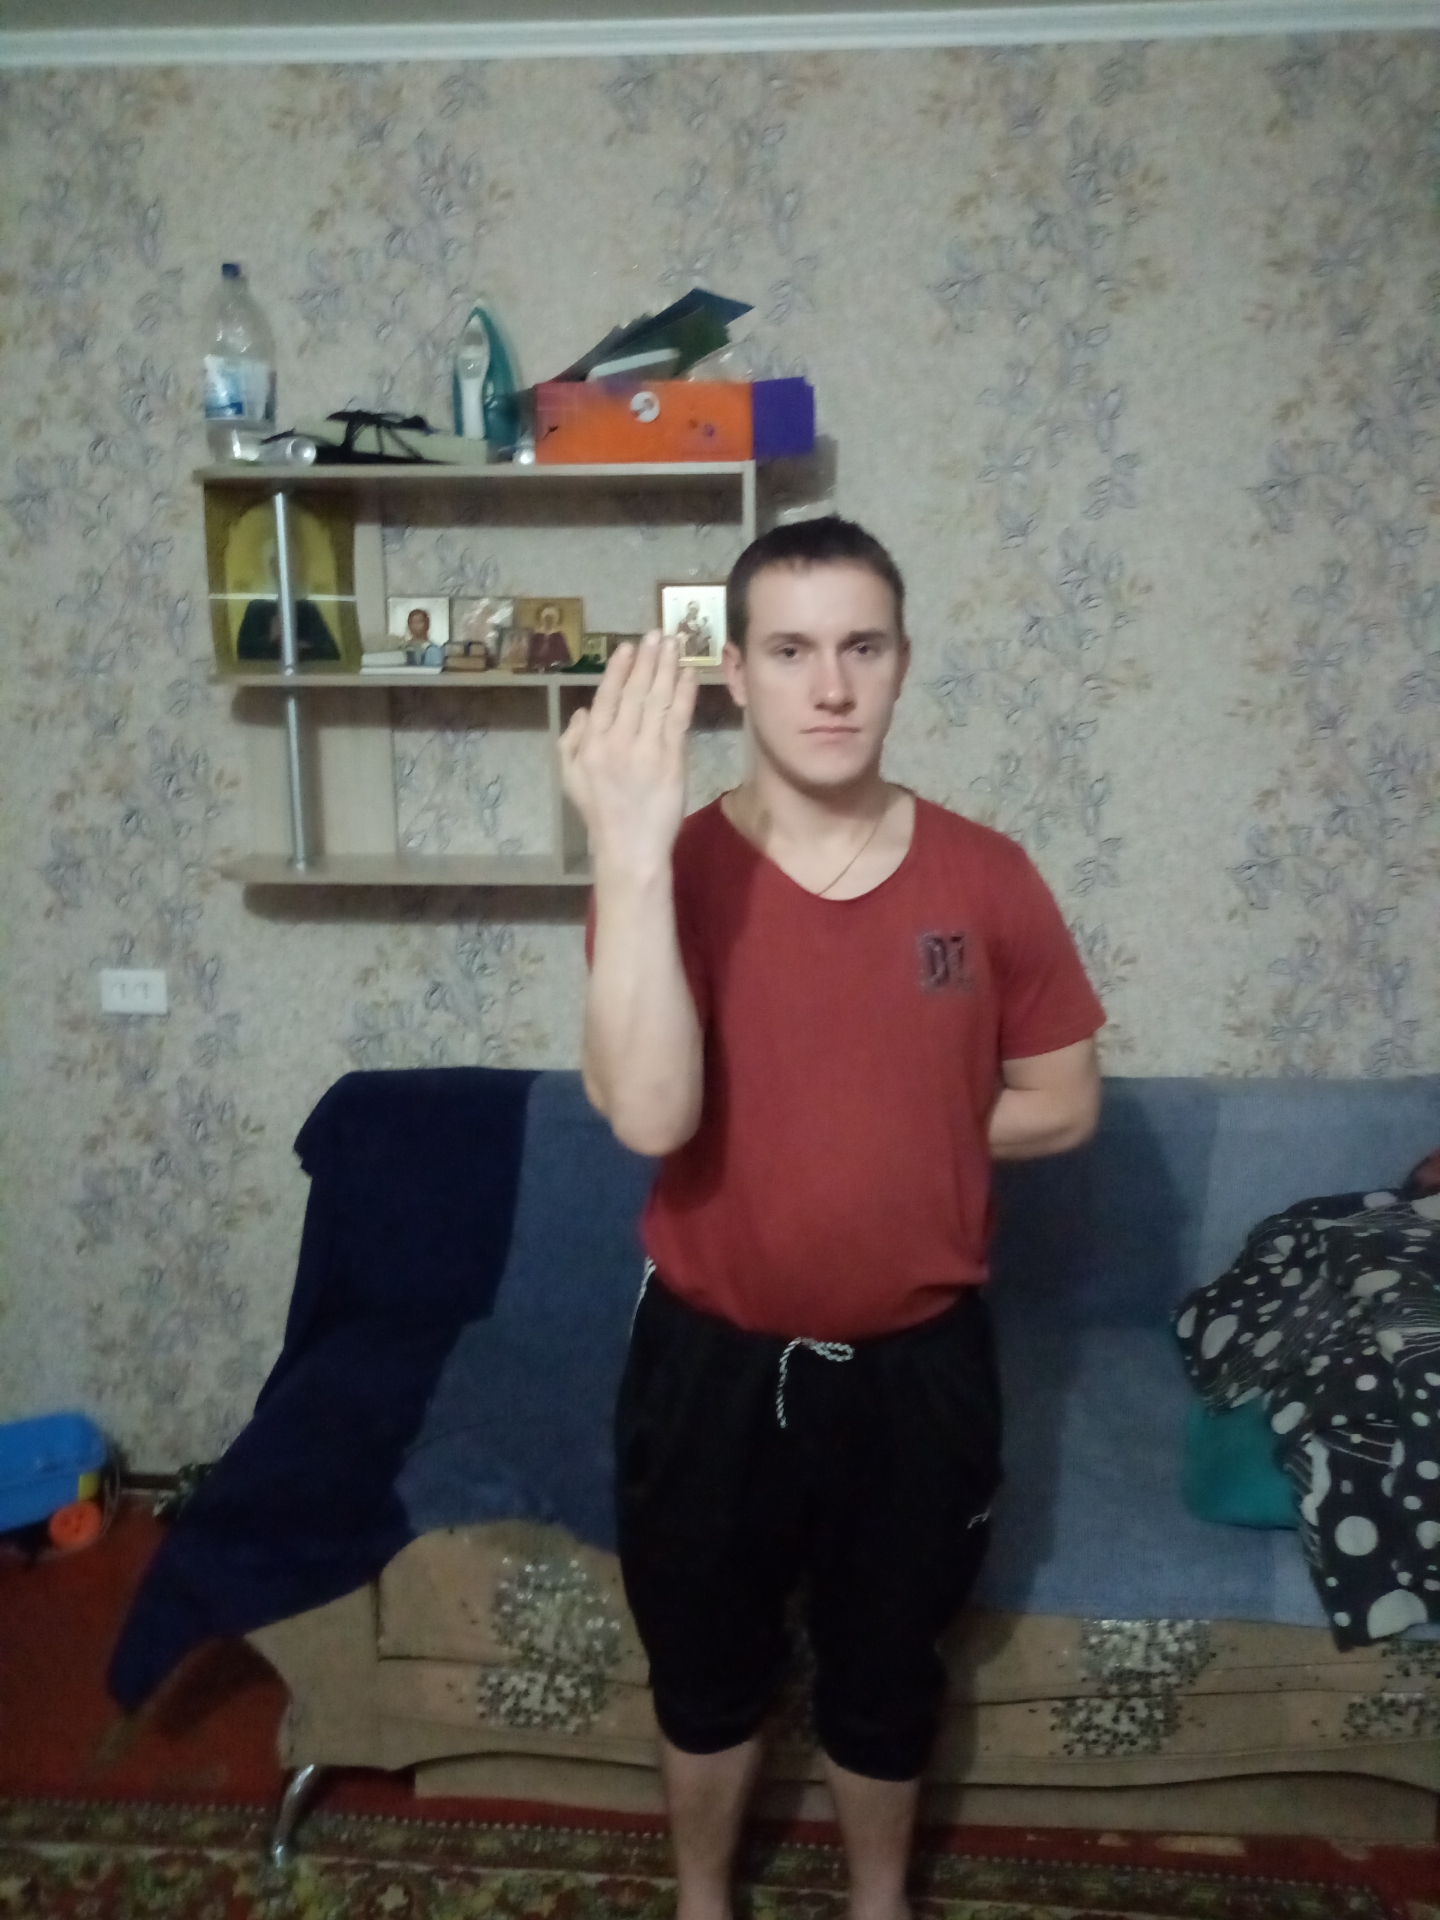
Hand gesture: stop_inverted